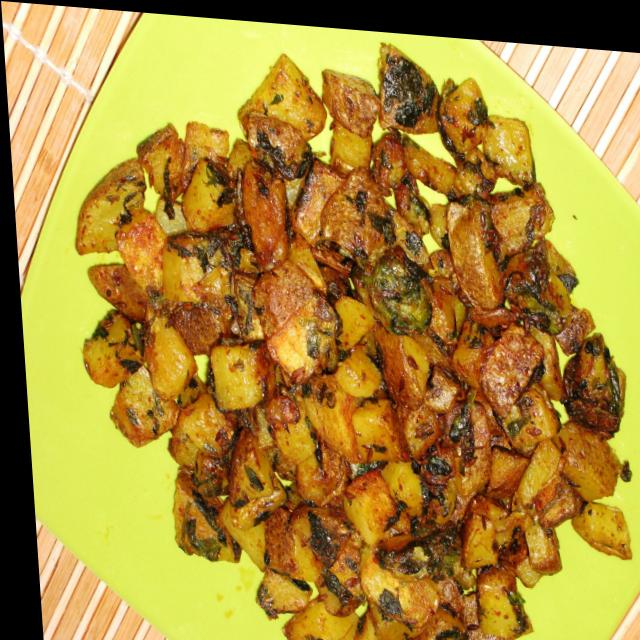
Dish: aloo_masala